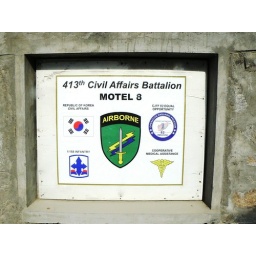
Here's the sign of who's who in Motel 8, the HQ building our Bagram staff works in..